W. Brantley Harvey Sr.

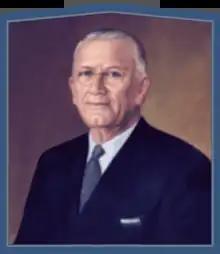
Painting of W. Brantley Harvey, Sr.

Harvey was the brother of Etta Causey Harvey. She was married to Randolph Murdaugh Sr. (1887-1940) and was mother to Randolph "Buster" Murdaugh Jr. (1915-1998) and great-grandmother to Alex Murdaugh. ==Biography==